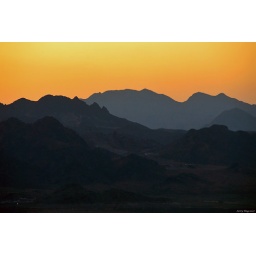
mountain layers under the orange sky